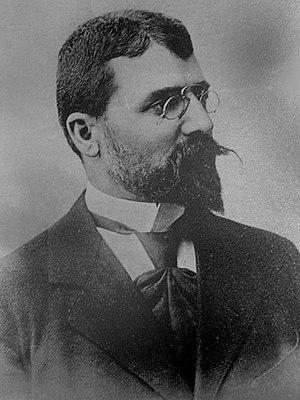
Stoyan Petrov Danev est un homme politique bulgare libéral, qui occupa brièvement le poste de Premier ministre du Royaume de Bulgarie.